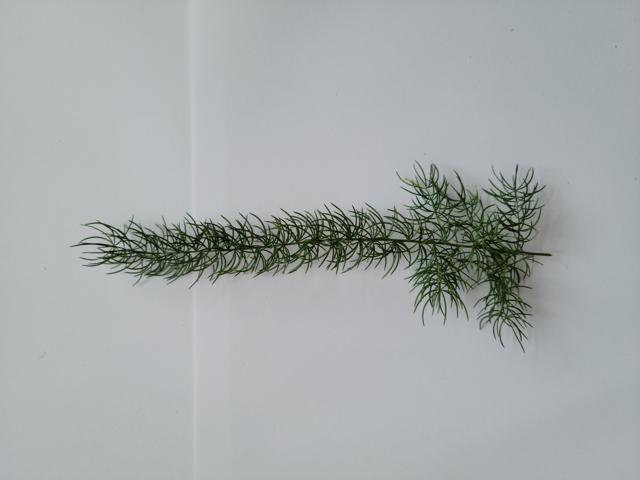
Plant: shotomuli